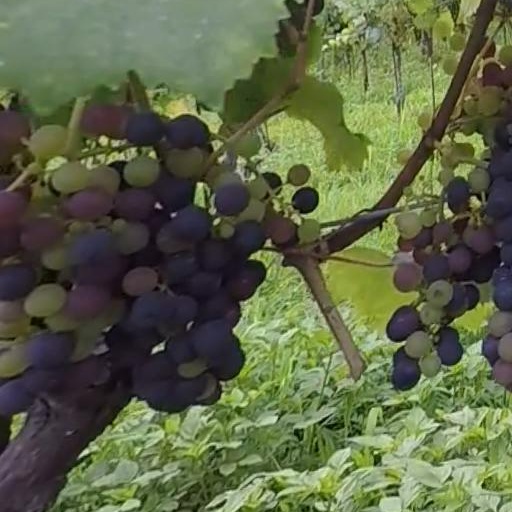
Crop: grape